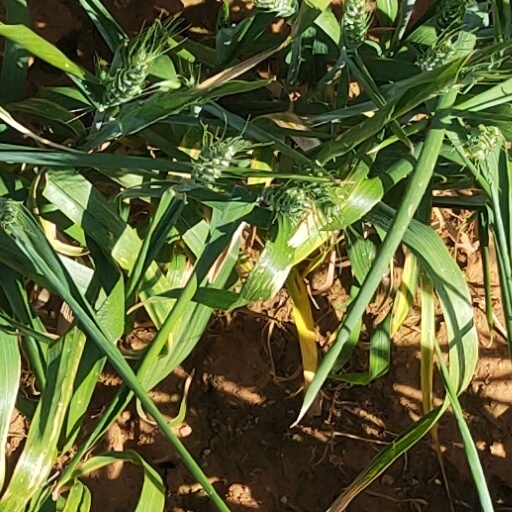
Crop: wheat